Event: Nepal Earthquake
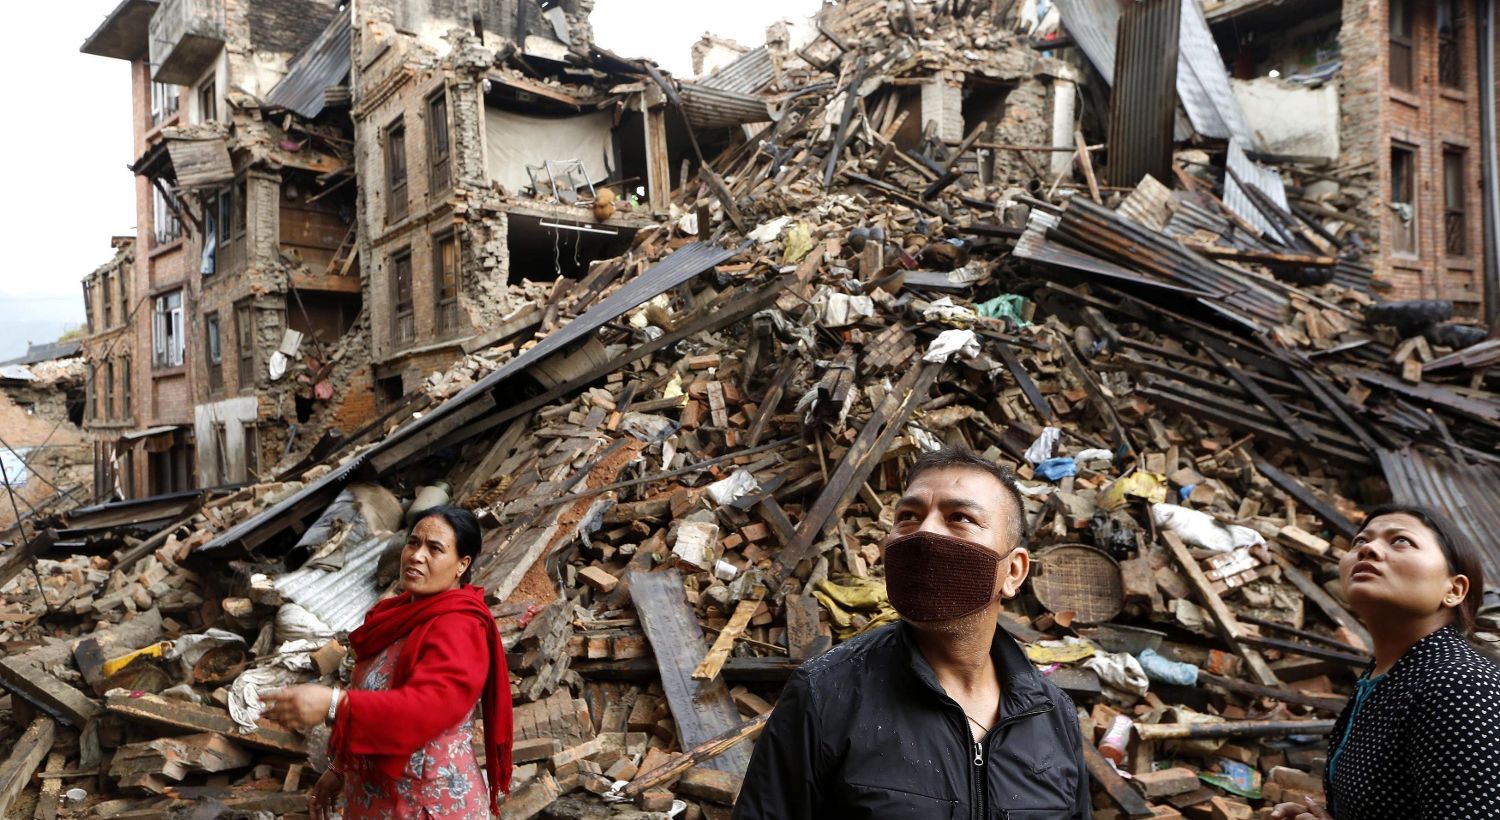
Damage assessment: damage